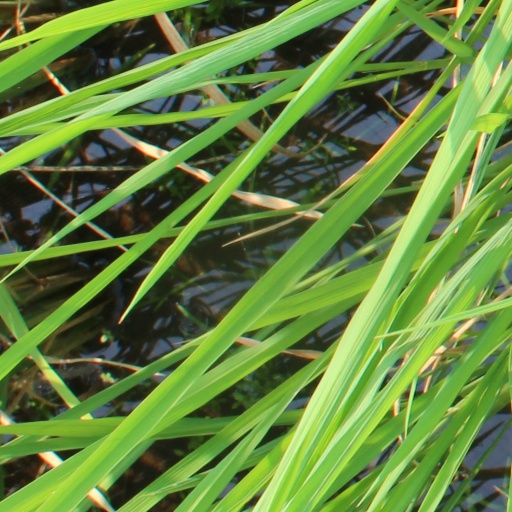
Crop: rice